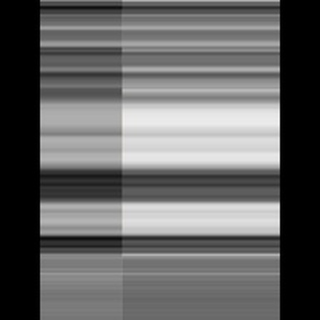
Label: sugarcane_rust